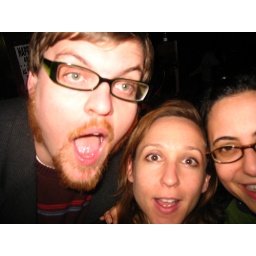
this is brandon brown and suzanne stein and judith goldman with mouths agape and suzanne sandwiched by glasses